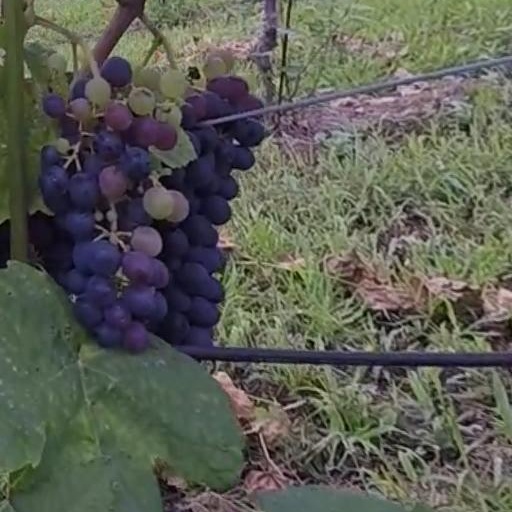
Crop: grape